Mark Dziersk

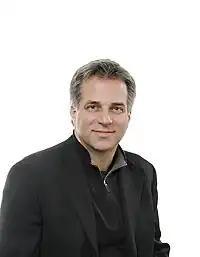
Mark Dziersk

Mark Dziersk (1959 – January 31, 2020) was an American industrial designer based in Chicago, Illinois.